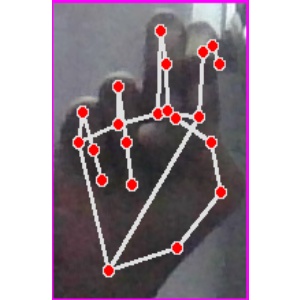
अक्षर: ह